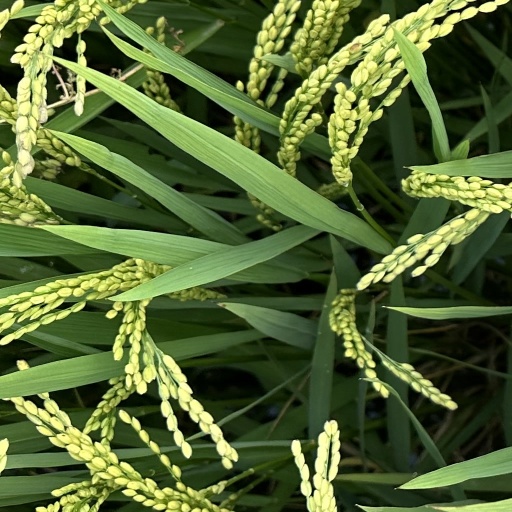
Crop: rice